Steve Baker (motorcyclist)

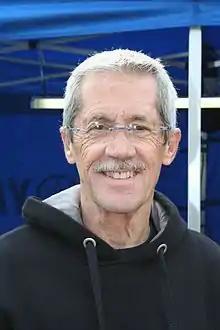
Steve Baker (2016)

Steve Baker (born September 5, 1952) is an American former professional motorcycle racer. He competed in AMA dirt track and road racing competitions from 1973 to 1976 and in the Grand Prix motorcycle racing world championships in 1977 and 1978.